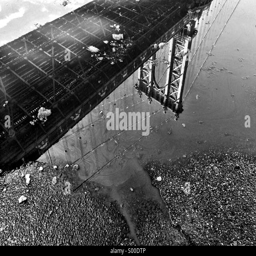
suspension bridge reflected in a puddle of water in the neighborhood